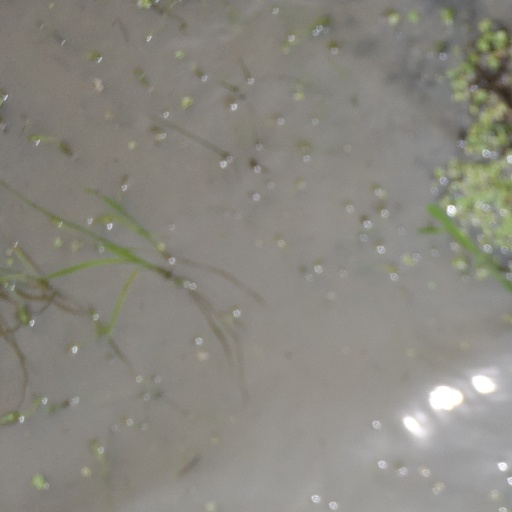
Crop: rice